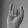
ASL letter: I